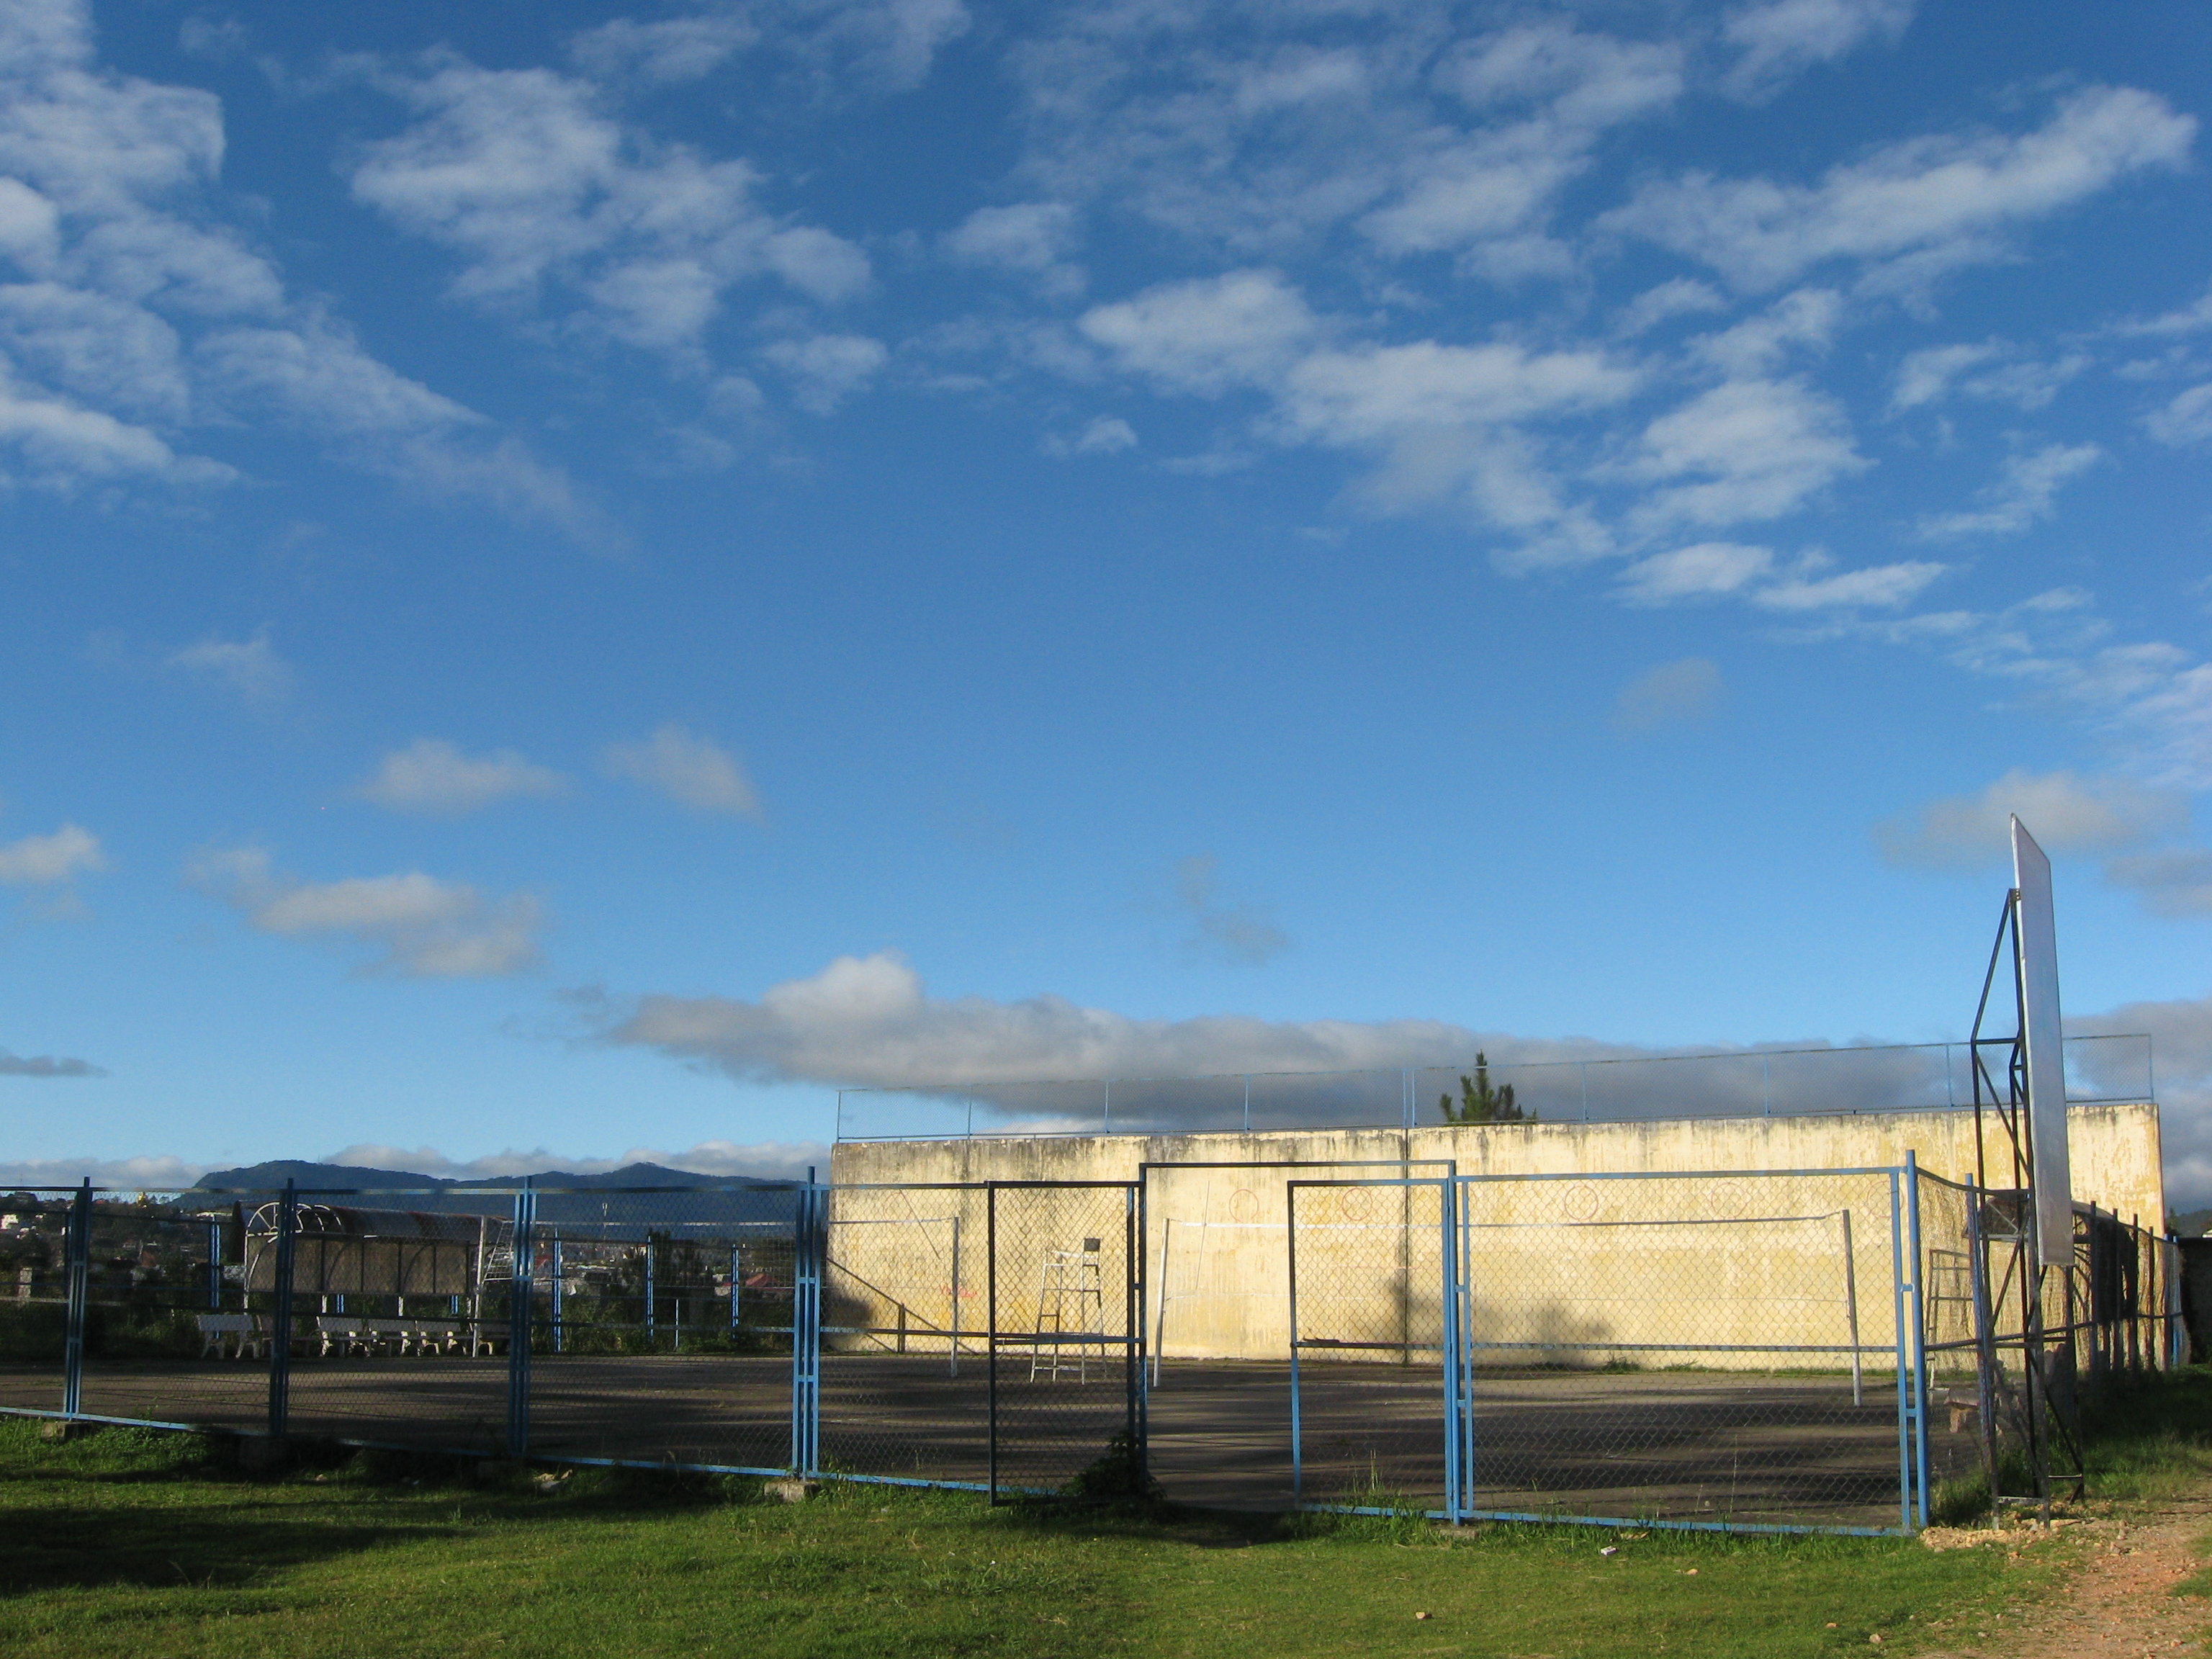
user: text: Bầu trời trong hình có màu gì?
assistant: text: Màu xanh

user: text: Bối cảnh trong hình cho thấy đây là loại hình cơ sở nào?
assistant: text: Đây là một sân thể thao ngoài trời công cộng hoặc thuộc một cơ sở giáo dục.

user: text: Trong hình, hàng rào màu xanh và bức tường màu vàng nằm ở đâu so với sân thể thao?
assistant: text: Hàng rào màu xanh bao quanh sân thể thao, và bức tường màu vàng nằm phía sau sân.